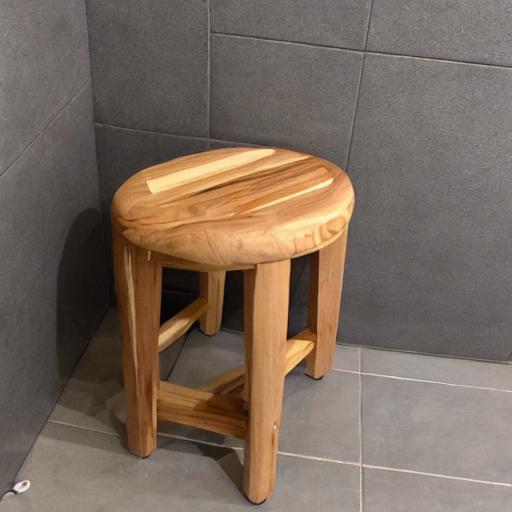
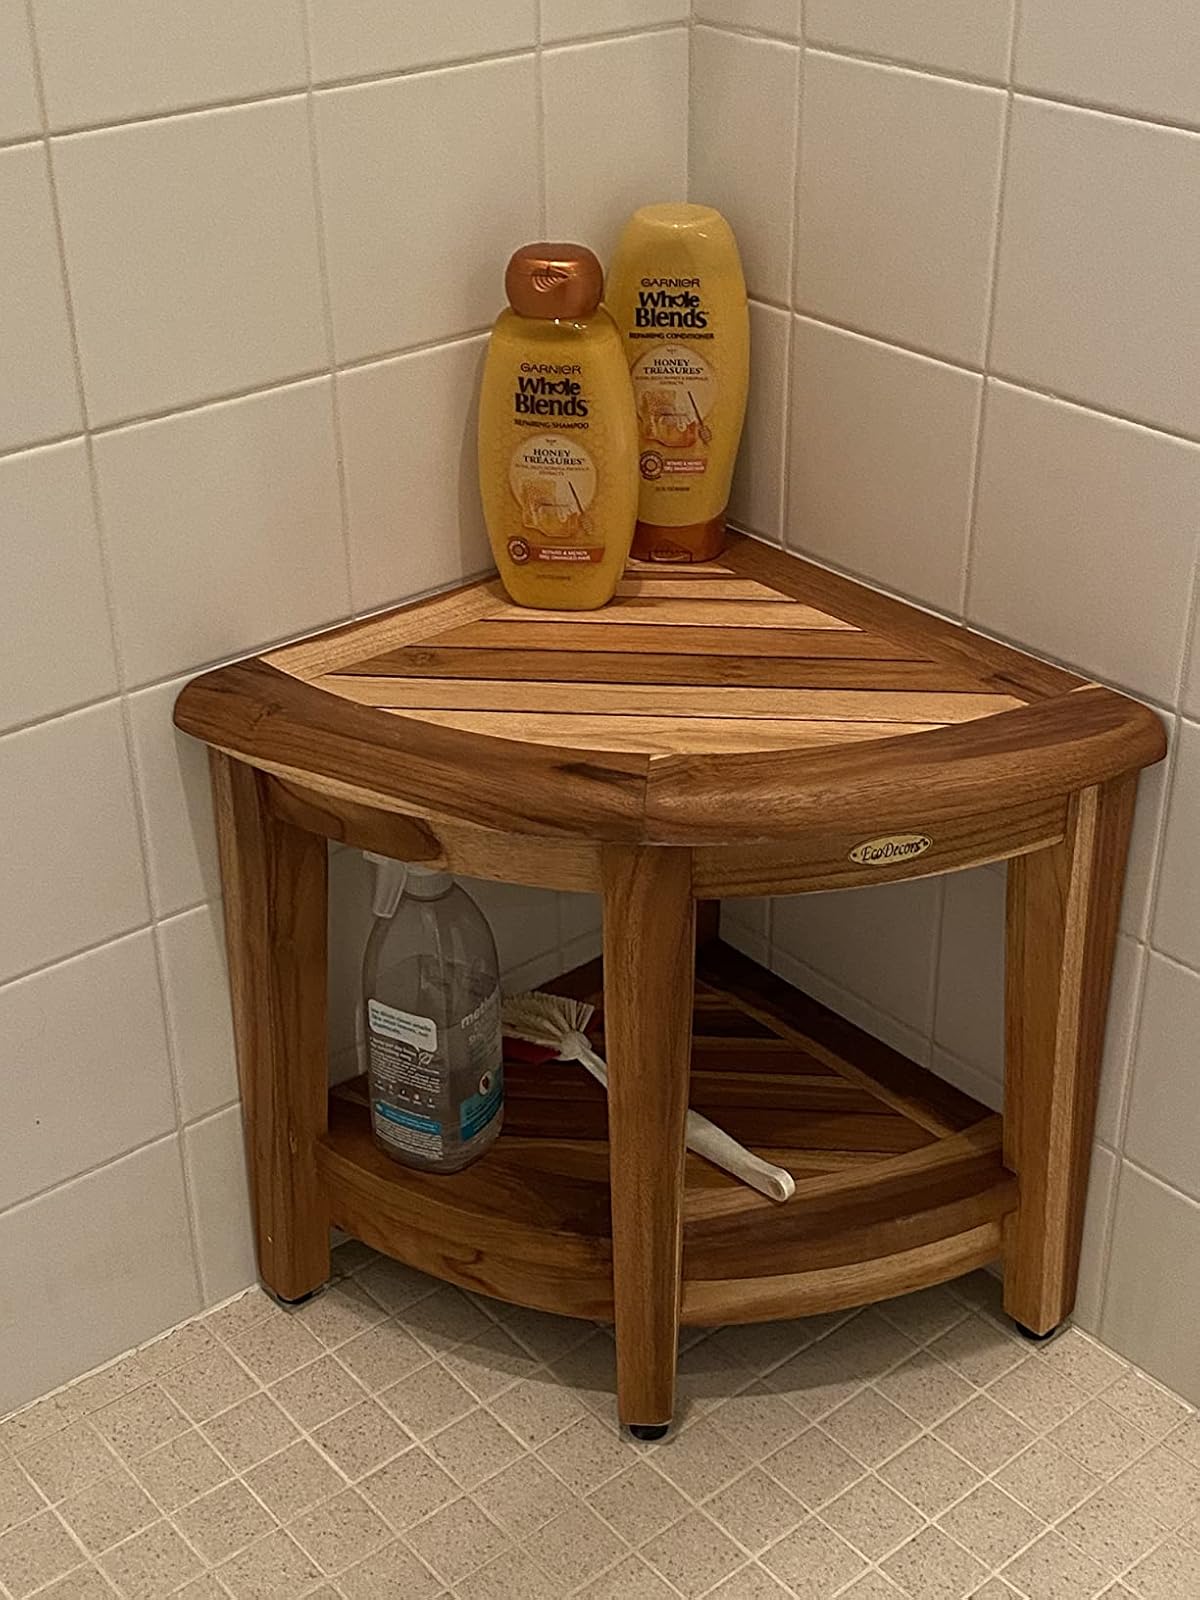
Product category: stool
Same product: no